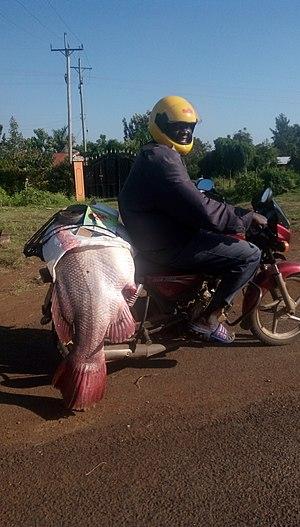
La province de Nyanza était une des sept provinces du Kenya. Elle ceinturait le golfe de Winam au nord-est du lac Victoria et était principalement peuplée par les Luo. Son chef-lieu était Kisumu.